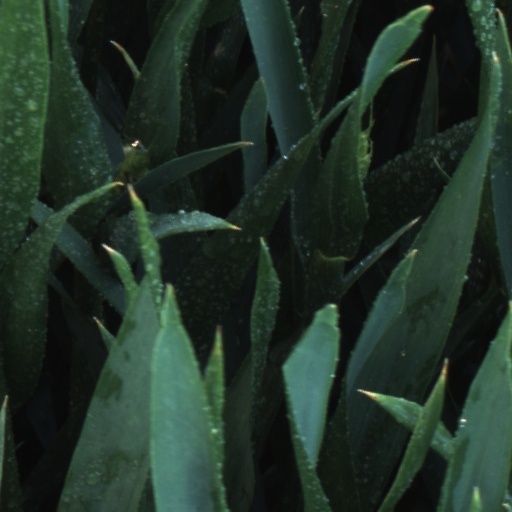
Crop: wheat